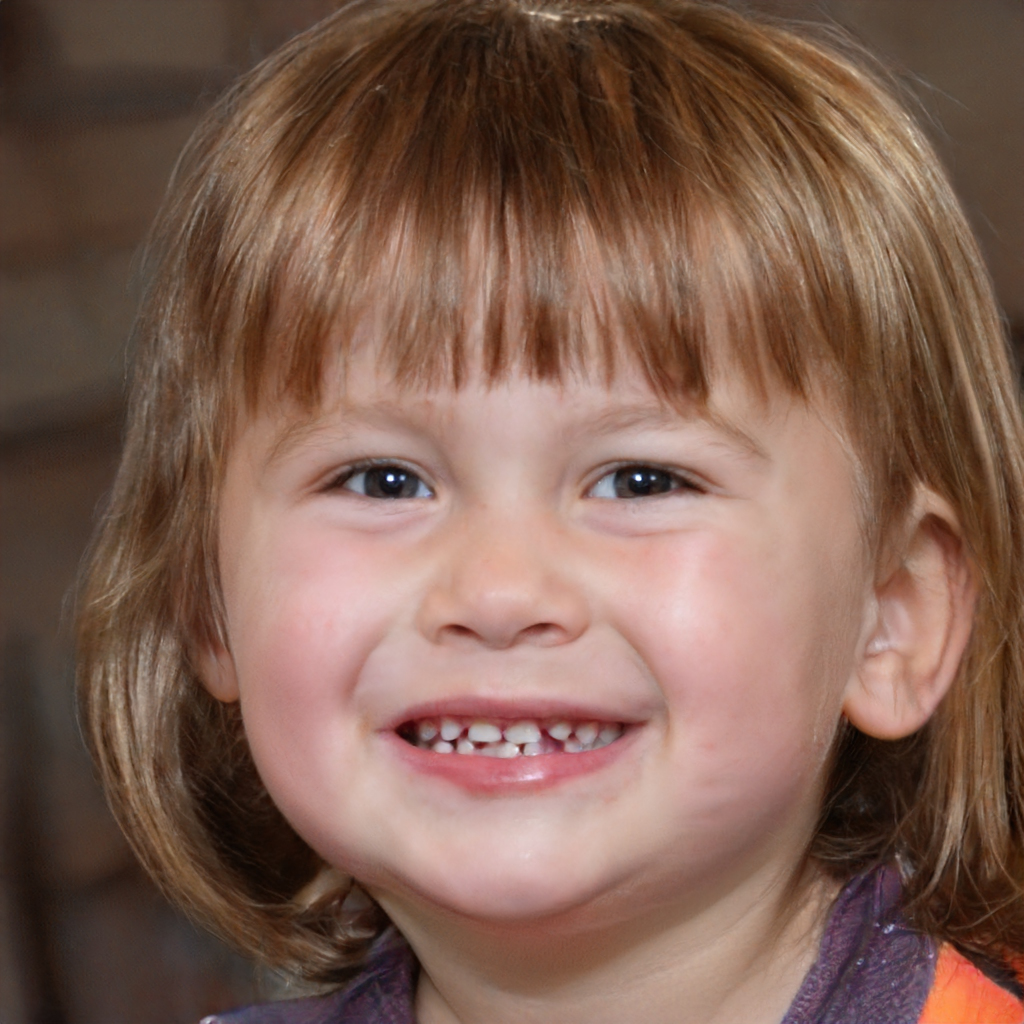
Label: Colored